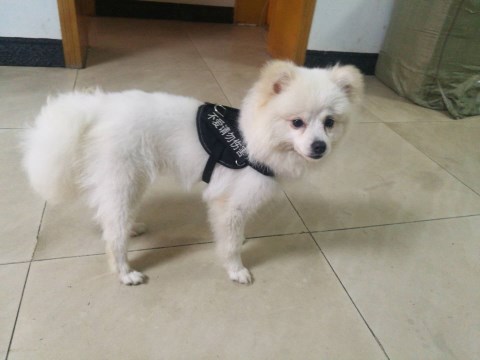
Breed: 1936-n000005-Pomeranian